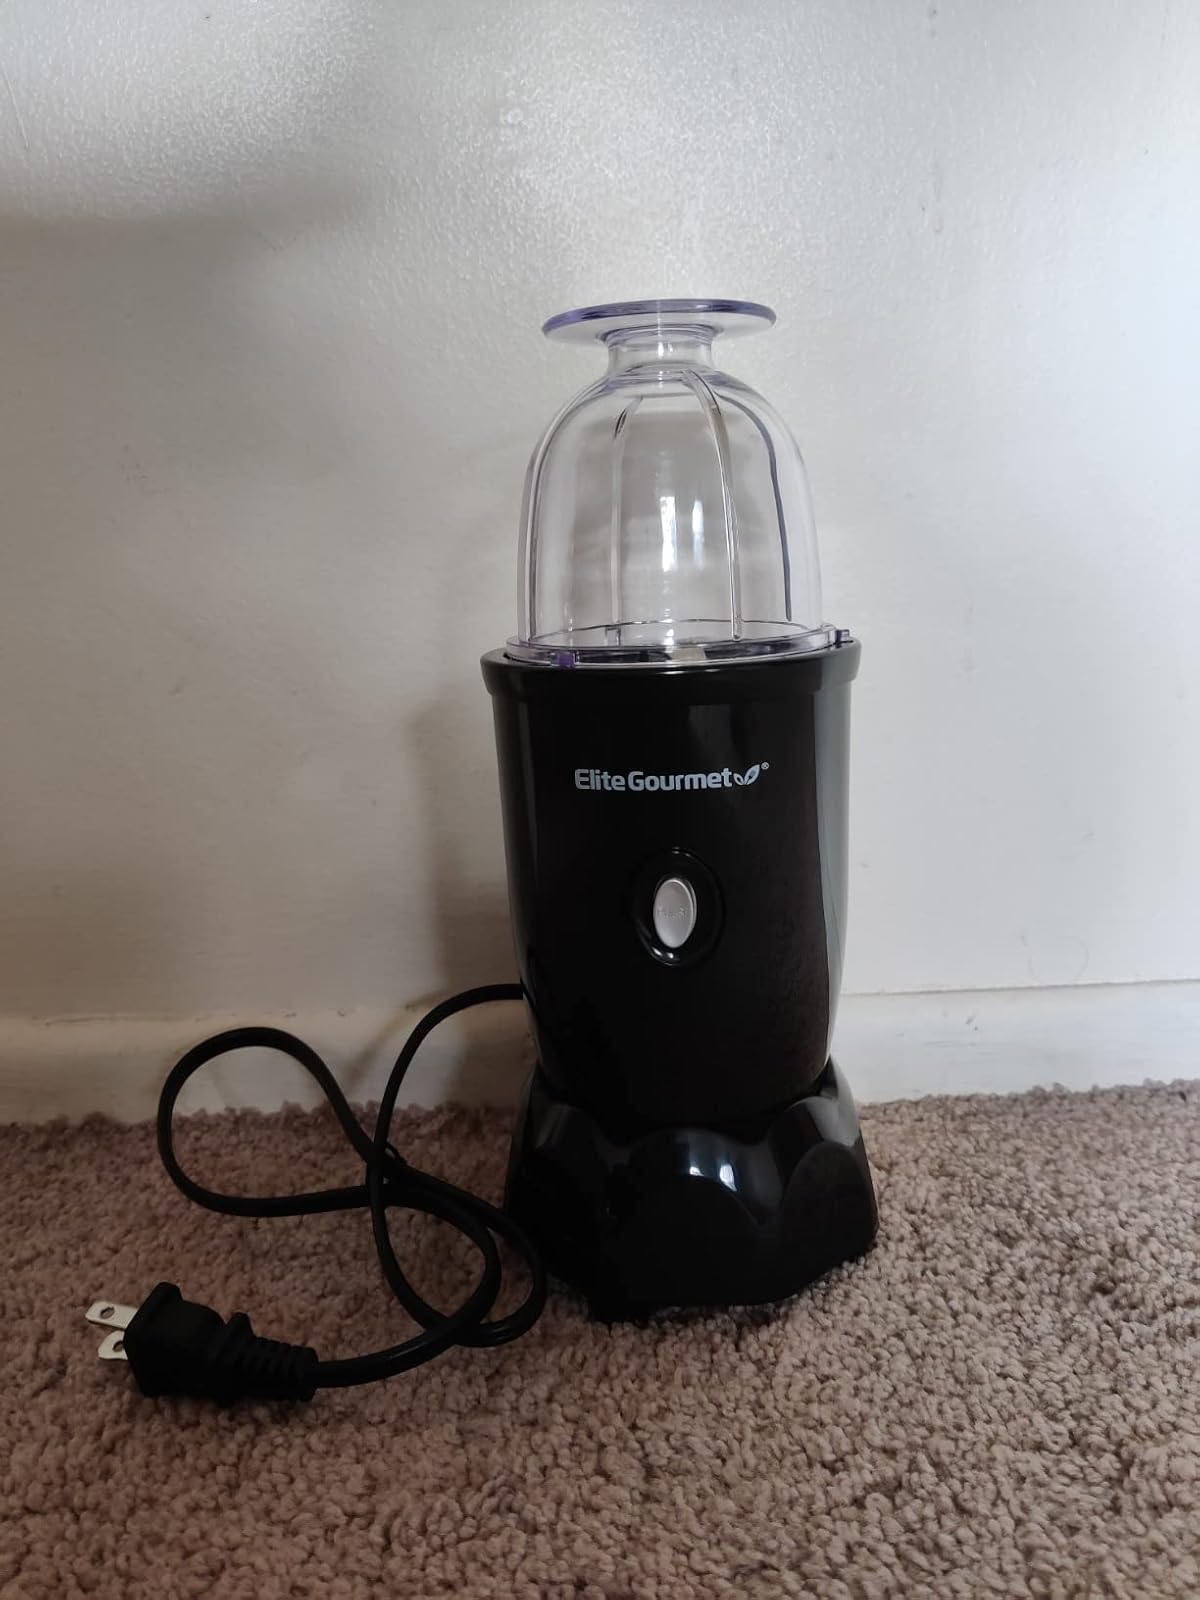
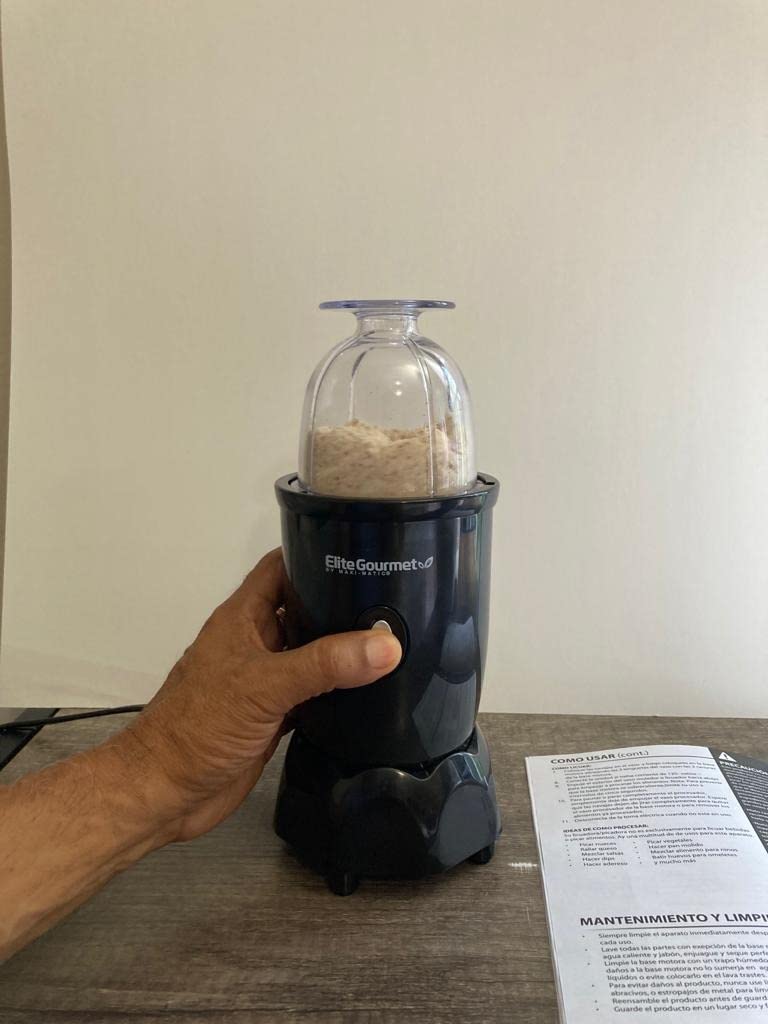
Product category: items_blender
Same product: yes